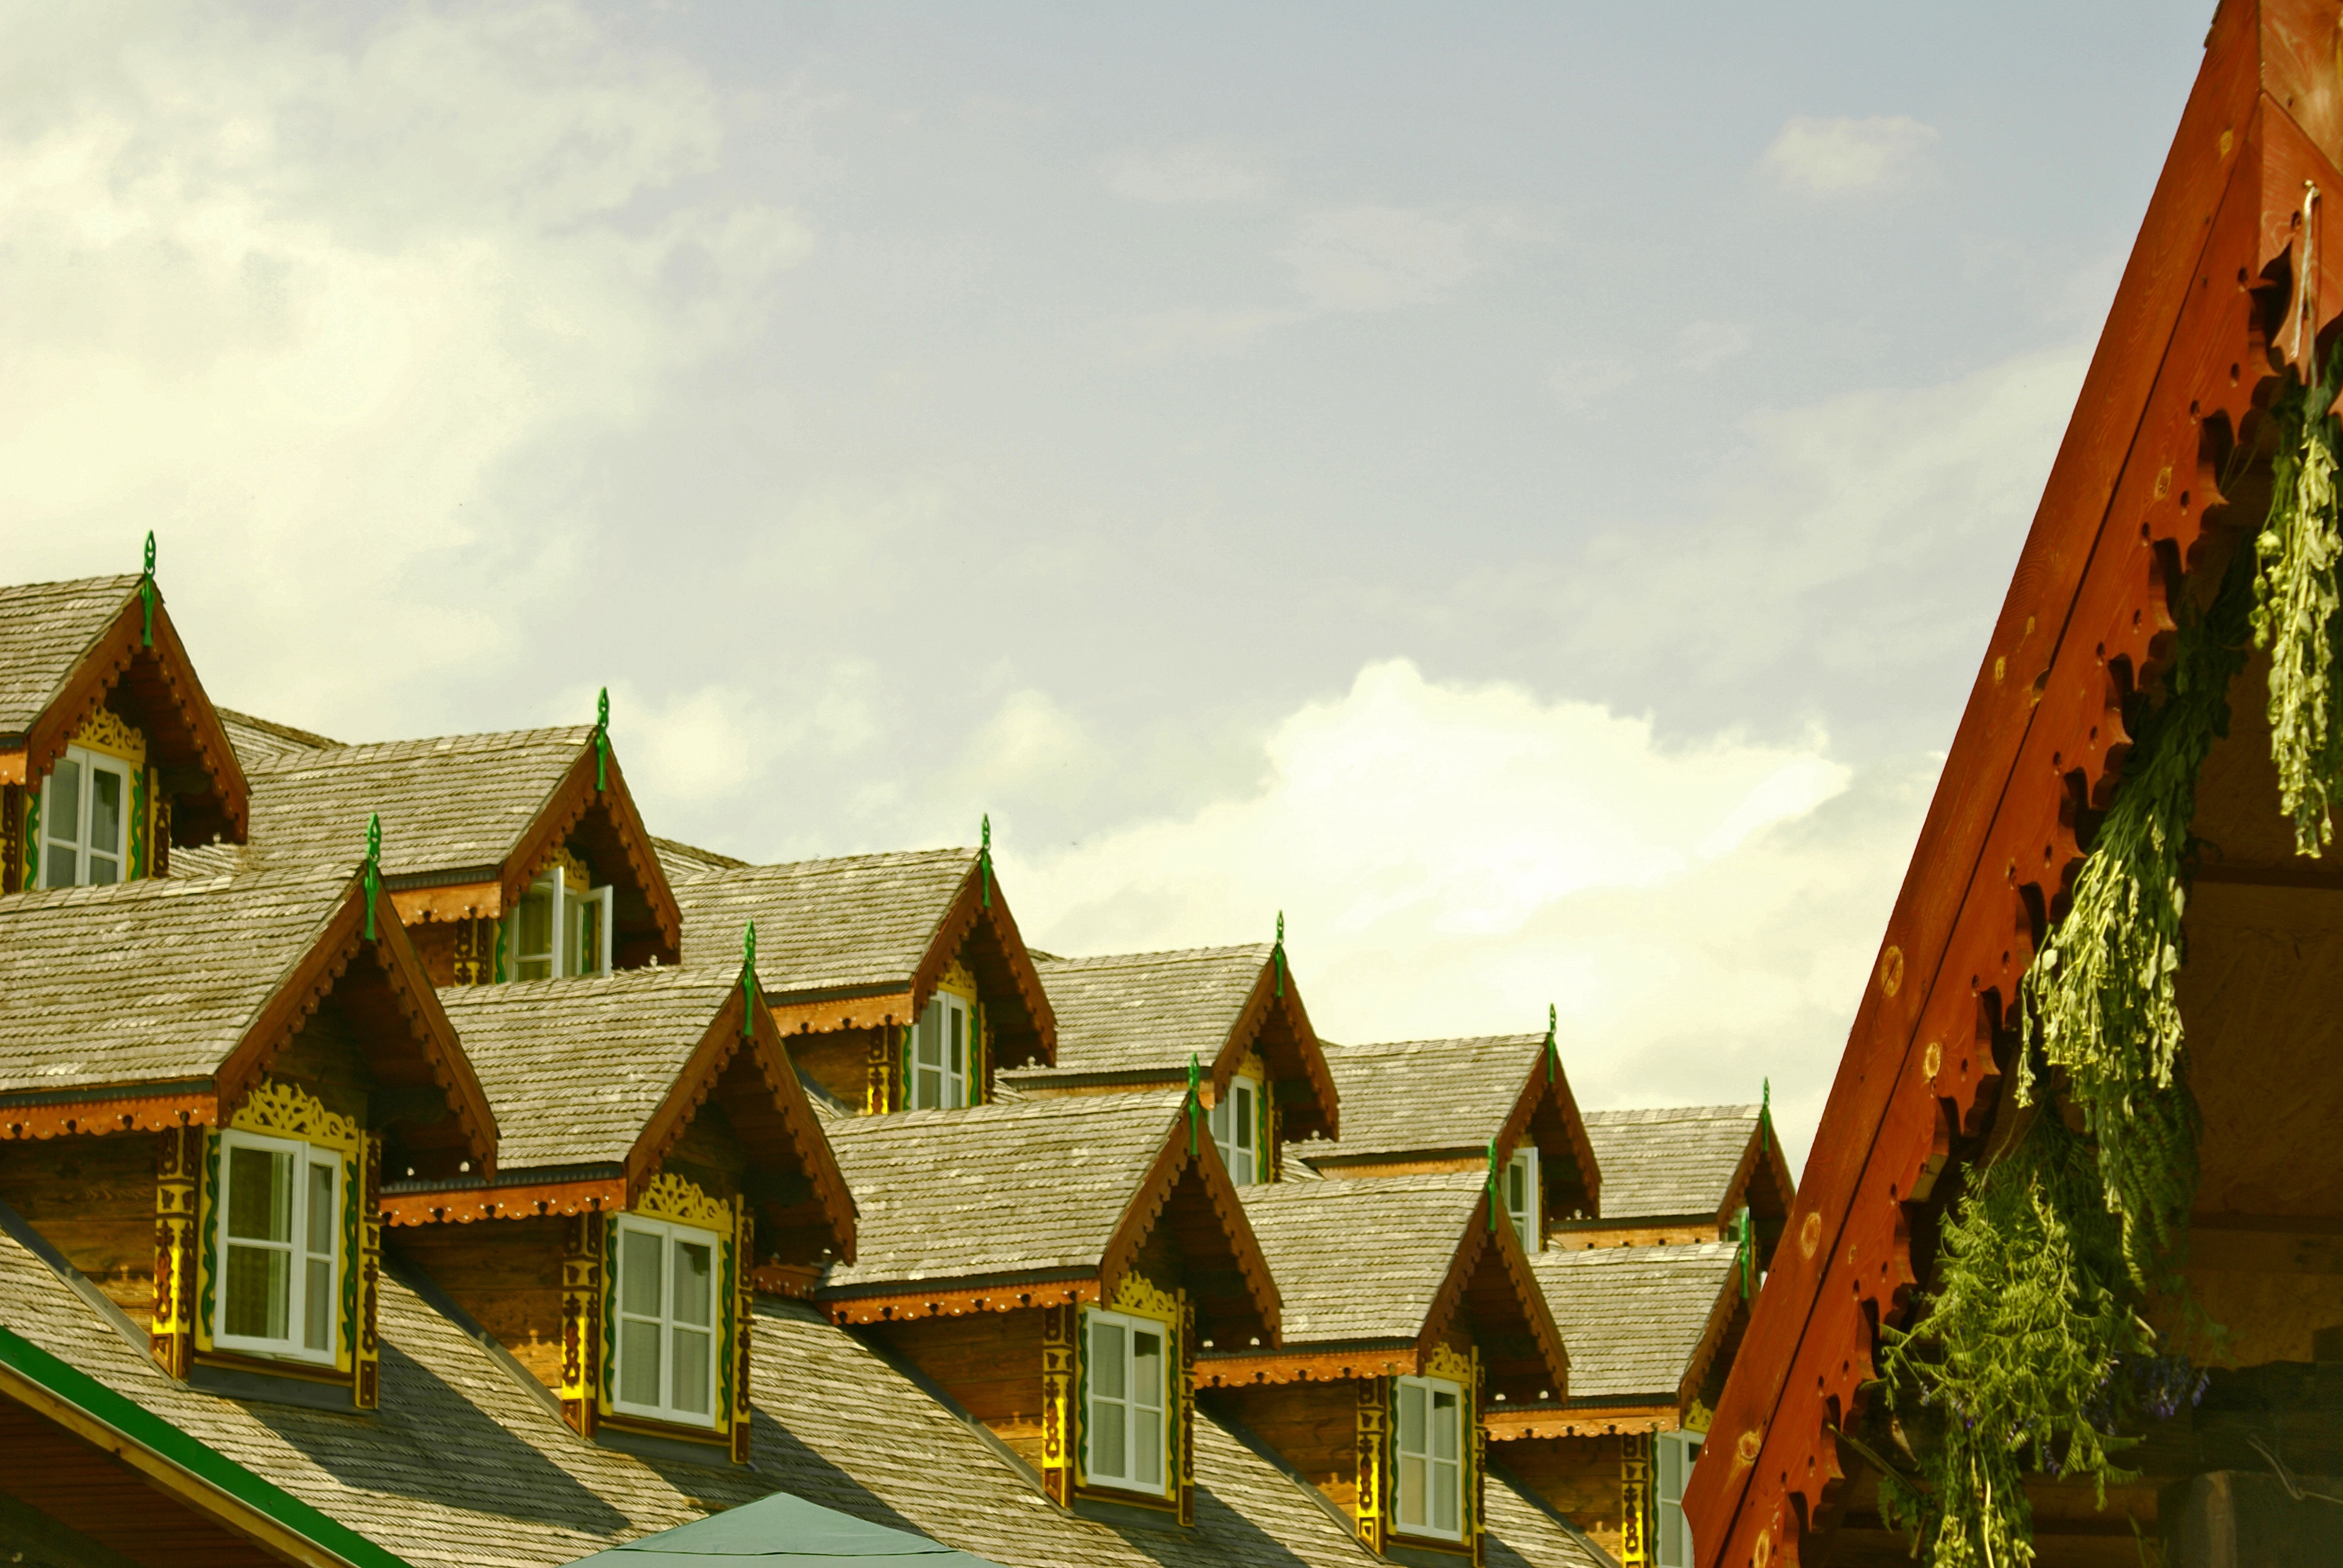
architecture, house, roof, building, old, country, landmark, facade, tourism, wooden house, place of worship, attic, temple, resort, estate, the roof of the, wat, screenshot, ethnography, rural architecture, old buildings, poland village, wood constructions, podlasie, old window, the window, open air museum, window decorations, wooden window, koryciny